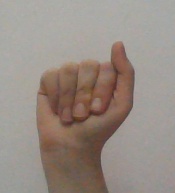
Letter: saad